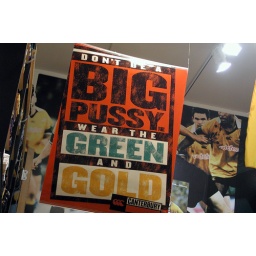
Football-related sign in shop window in Auckland.